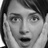
Emotion: surprise